Popular Mobilization Forces

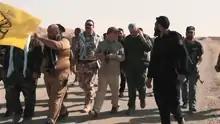
PMF commanders with IRGC advisors during the Hawija offensive (2017)

According to a Sunni newspaper, there are three main Shia components within the Popular Mobilization Forces: the first are the groups that were formed following Sistani's fatwa, without political roots or ambitions; the second are groups that were formed by political parties or are initially the military wings of these parties, with definite political characterization; the third is the armed groups that have been present in Iraq for years and have fought battles against US forces and also participated in operations in Syria.